Annelie Wallin

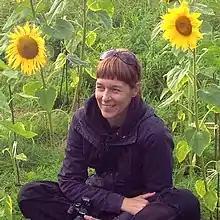
Annelie Wallin with her artwork "Sunflower field in Huvudsta" (2012)

Annelie Wallin studied at the Nyckelviksskolan in Stockholm from 1984–1985, Konstskolan Idun Lovén from 1985–1987, and the Royal Institute of Art in Stockholm from 1989–1994.